54th United States Congress

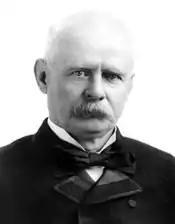
President of the Senate Adlai E. Stevenson

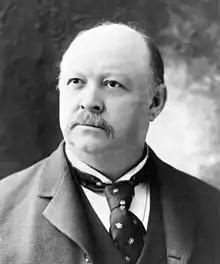
Speaker of the House Thomas B. Reed

This list is arranged by chamber, then by state. Senators are listed by class, and representatives are listed by district.